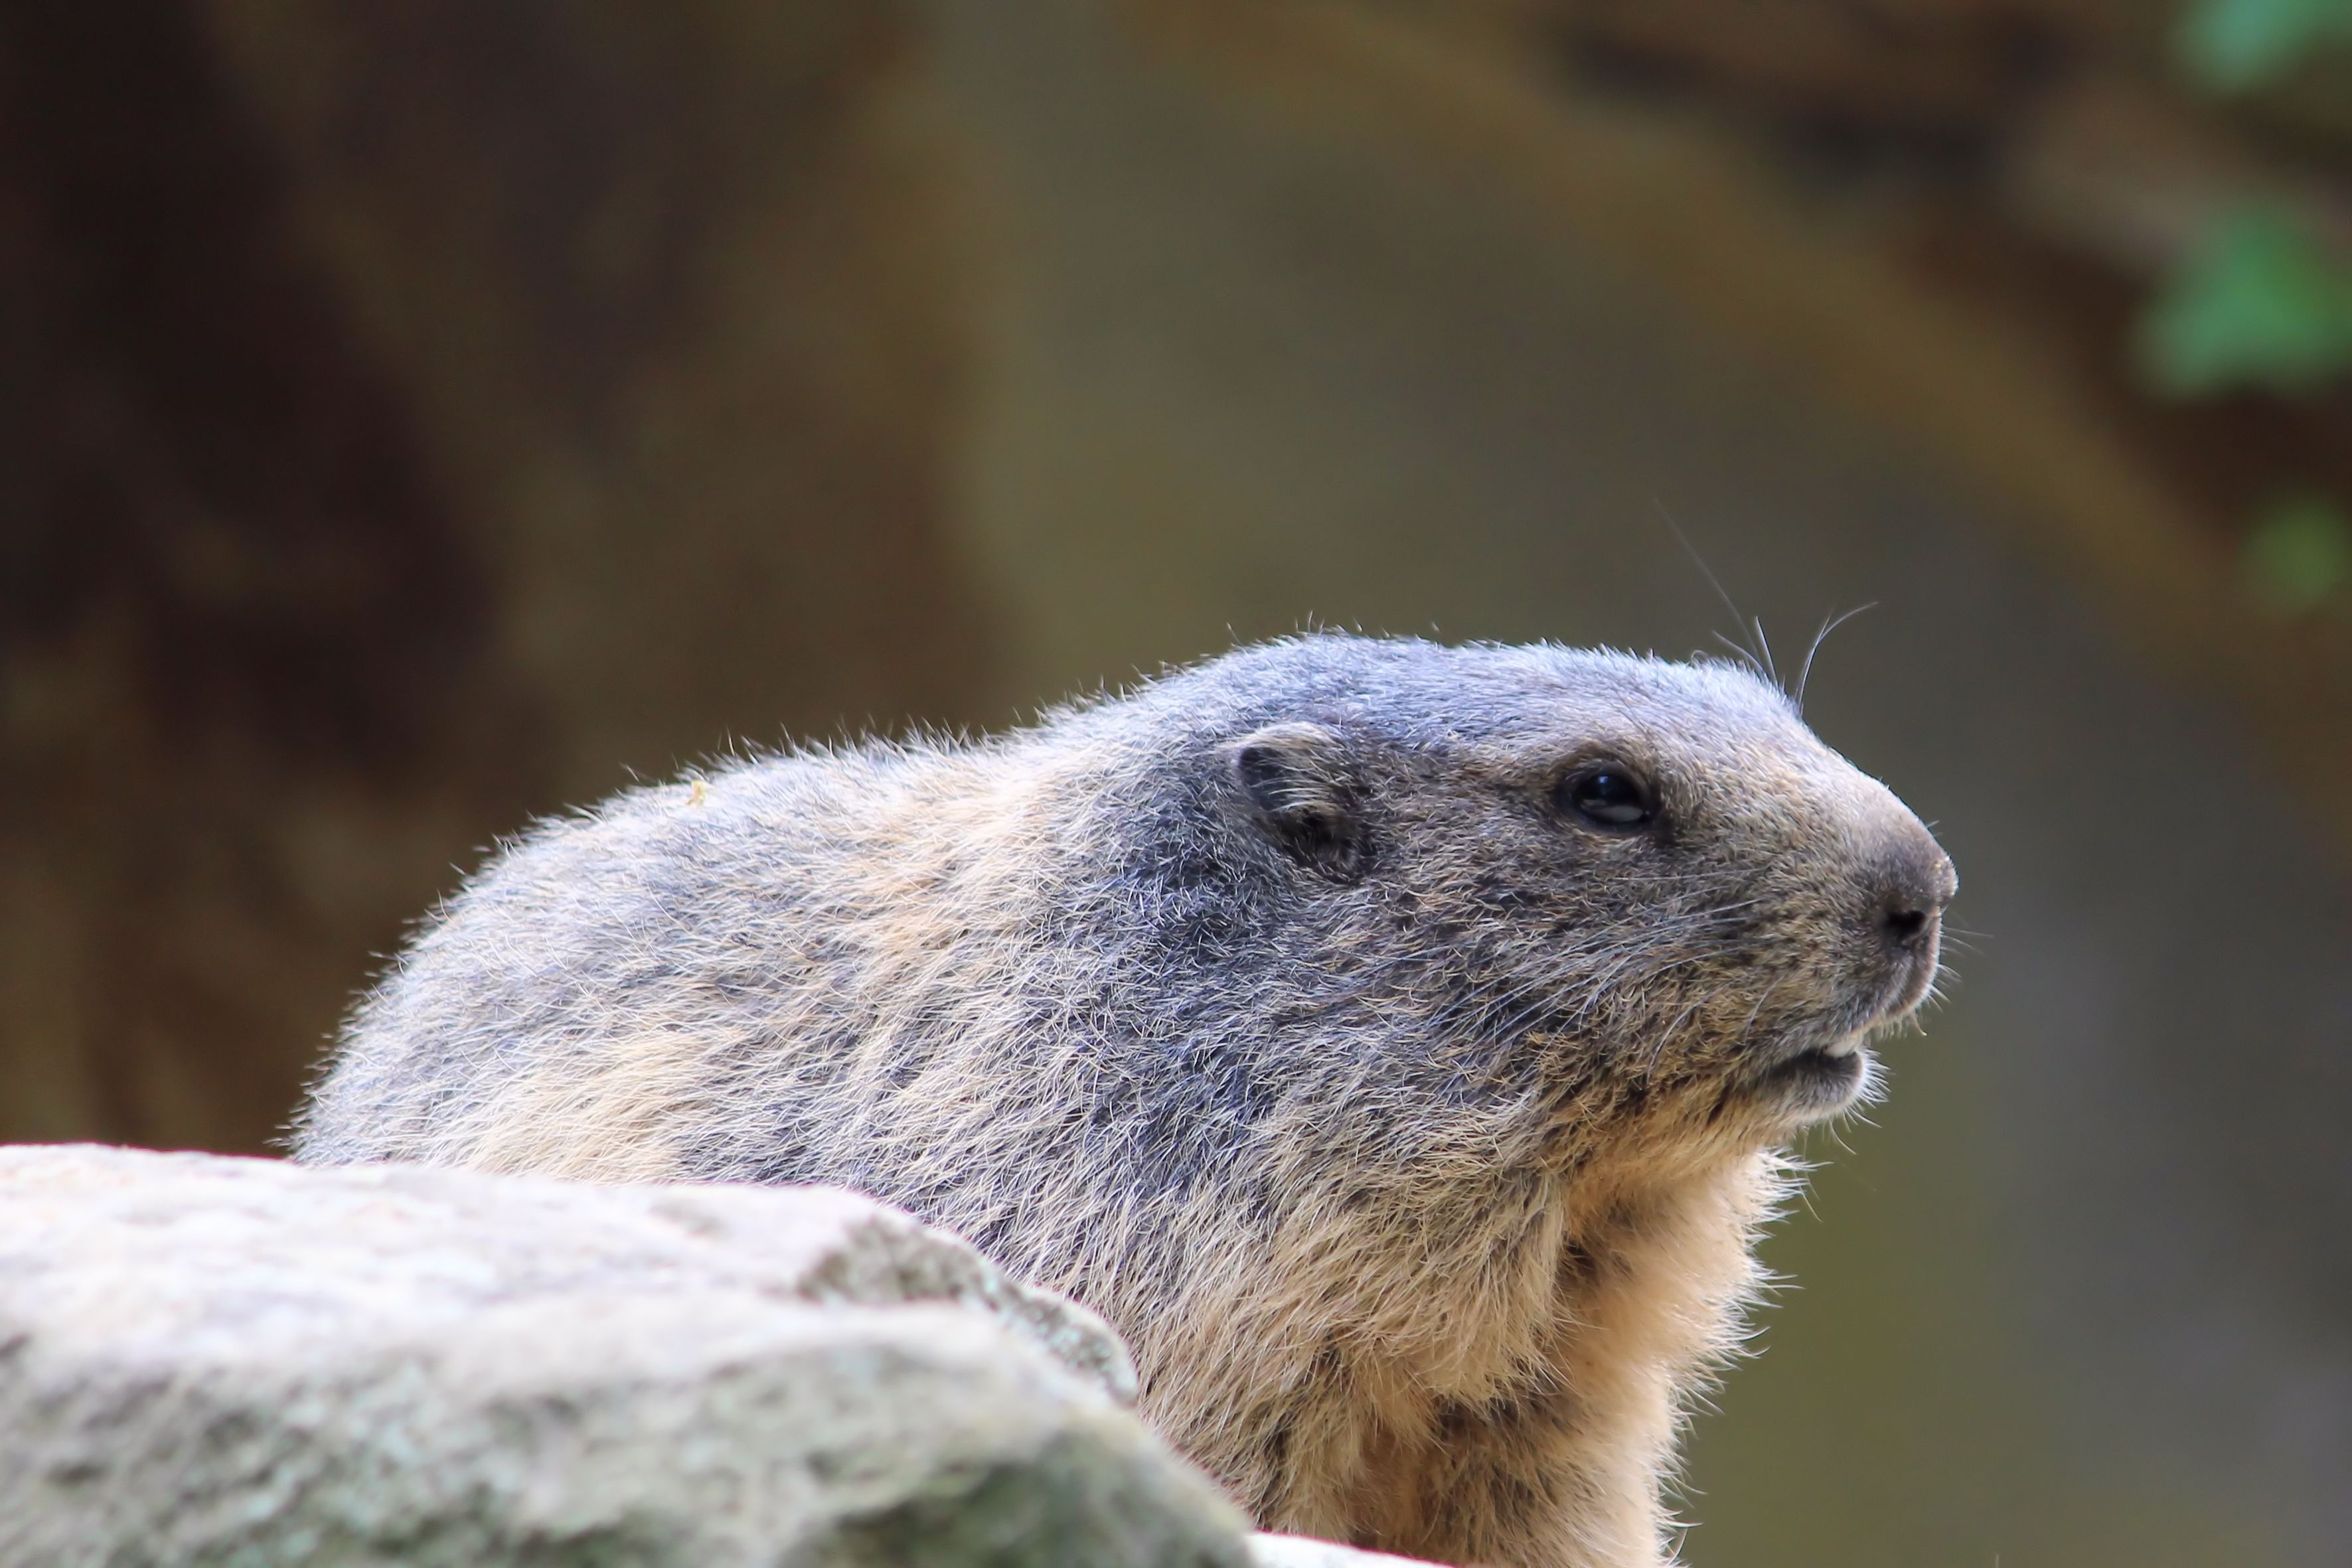
wildlife, zoo, mammal, squirrel, rodent, fauna, close up, whiskers, vertebrate, berlin, marmot, prairie dog